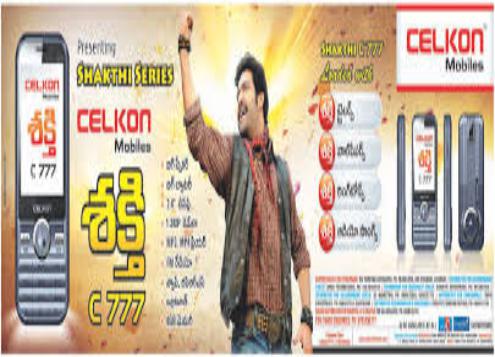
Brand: Celkon
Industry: Electronic